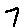
Label: 7